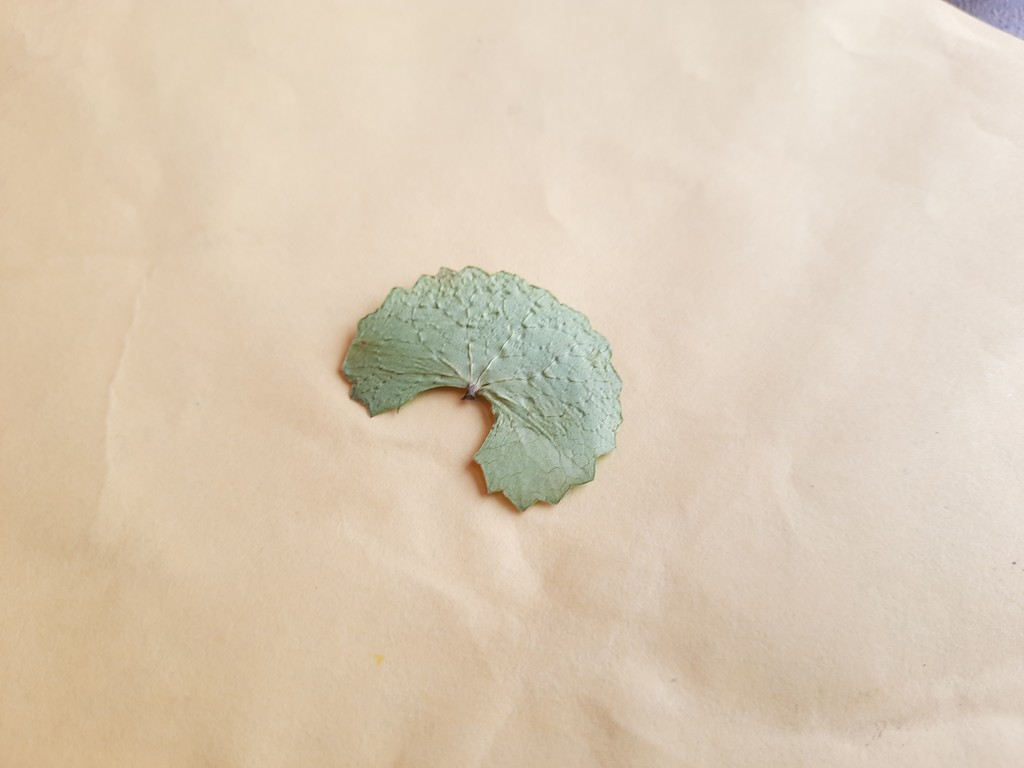
Label: Dried